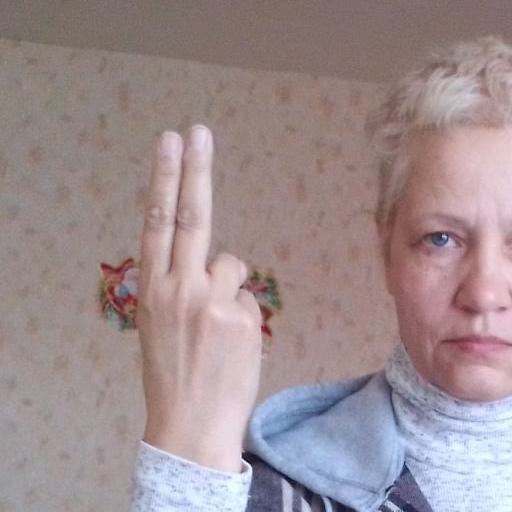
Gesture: two_up_inverted